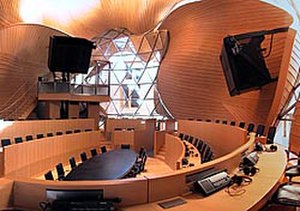
Erving Goffman / Goffmans teori i anvendelse
Hvad betyder omgivelserne for vores interaktion? Hvordan etablerer omgivelserne til et forretningmøde en frontstage, der signalerer seriøsitet? Hvordan bruger aktørerne denne frontstage i deres dramatisering af sin egen rolle i interaktionen? Goffmans begreber kan bidrage til analyser, der søger svar på sådanne spørgsmål.
Erving Goffman var en canadisk mikrosociolog. Goffman tog sin B.A. ved universitetet i Toronto i 1945 og sin M.A. og Ph.D. ved universitetet i Chicago i henholdsvis 1949 og 1953. Goffman udviklede teorier, der kan karakteriseres som symbolsk interaktionisme.